Sugar Fields

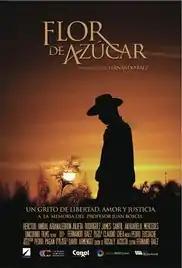
Film poster

Sugar Fields is a 2016 Dominican adventure historical drama film directed by Fernando Baez Mella. It was selected as the Dominican entry for the Best Foreign Language Film at the 89th Academy Awards but it was not nominated.